Bolivian cuisine

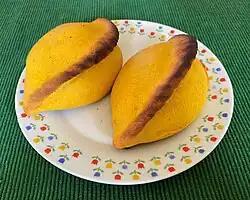
Bolivian "salteñas"

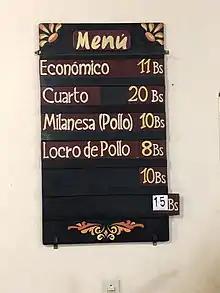
Menu in a typical Bolivian inexpensive restaurant: "Económico", "Cuarto", "Milanesa de Pollo" and "Locro de Pollo"

Sweets in Bolivia use typical sweeteners like honey and sugarcane. "Manjar blanco" is a common ingredient used as a filling in place of "dulche de leche" for regional variations of traditional desserts like "alfajores". Sweet fruits like bananas, guava, coconut, passion fruit, and raisins are commonly used, especially coconut which features in numerous dessert preparations like "cocadas", "budín de coco" (coconut pudding) and "pastelitos".